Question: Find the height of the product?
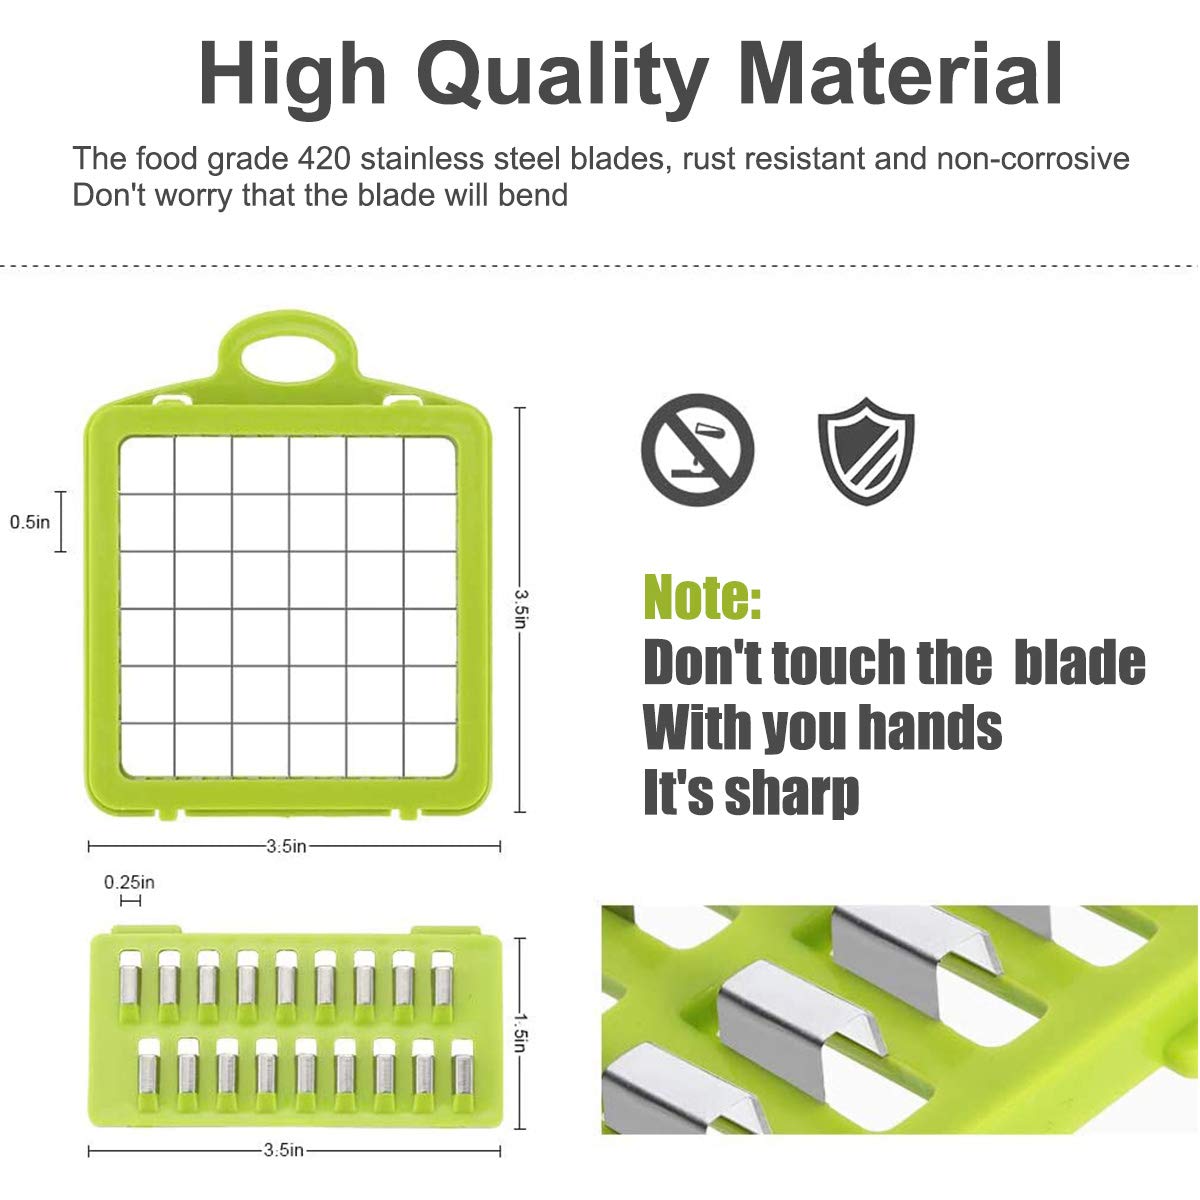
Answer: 1.5 inch